Will Power

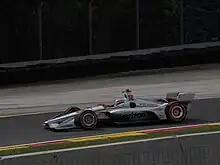
Power at Road America in 2018

Power would emerge as a championship contender once again 2018. Despite a slow start to the season, including DNFs at Phoenix and Birmingham, Power won the 2018 IndyCar Grand Prix, scoring Team Penske's 200th win in the Series. Power won the 102nd running of the Indianapolis 500 on May 27, 2018. He also won at Gateway. He was in contention for the series title up until a late accident at Portland took him out of the championship fight.